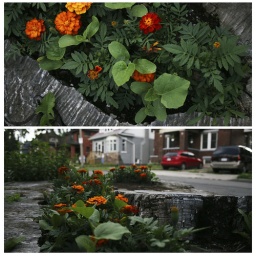
marigolds in a tree stump in front of our house